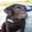
Label: dog